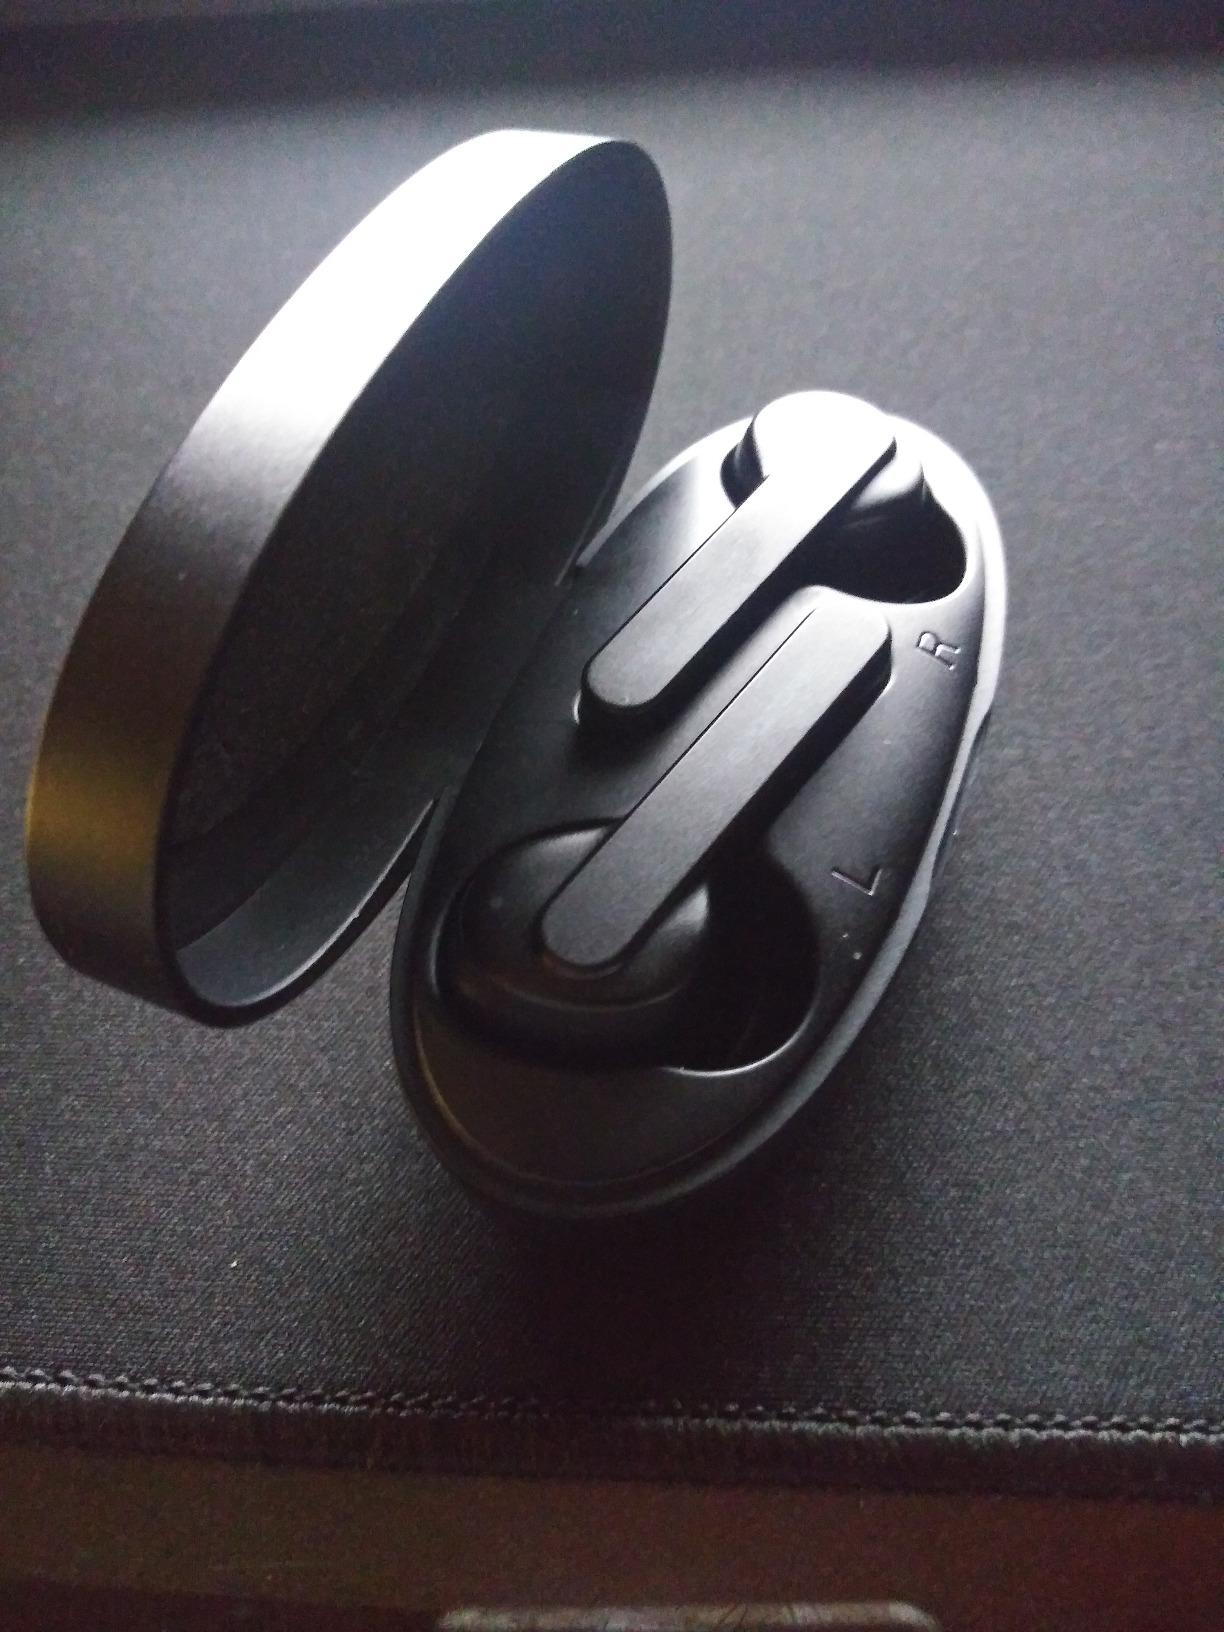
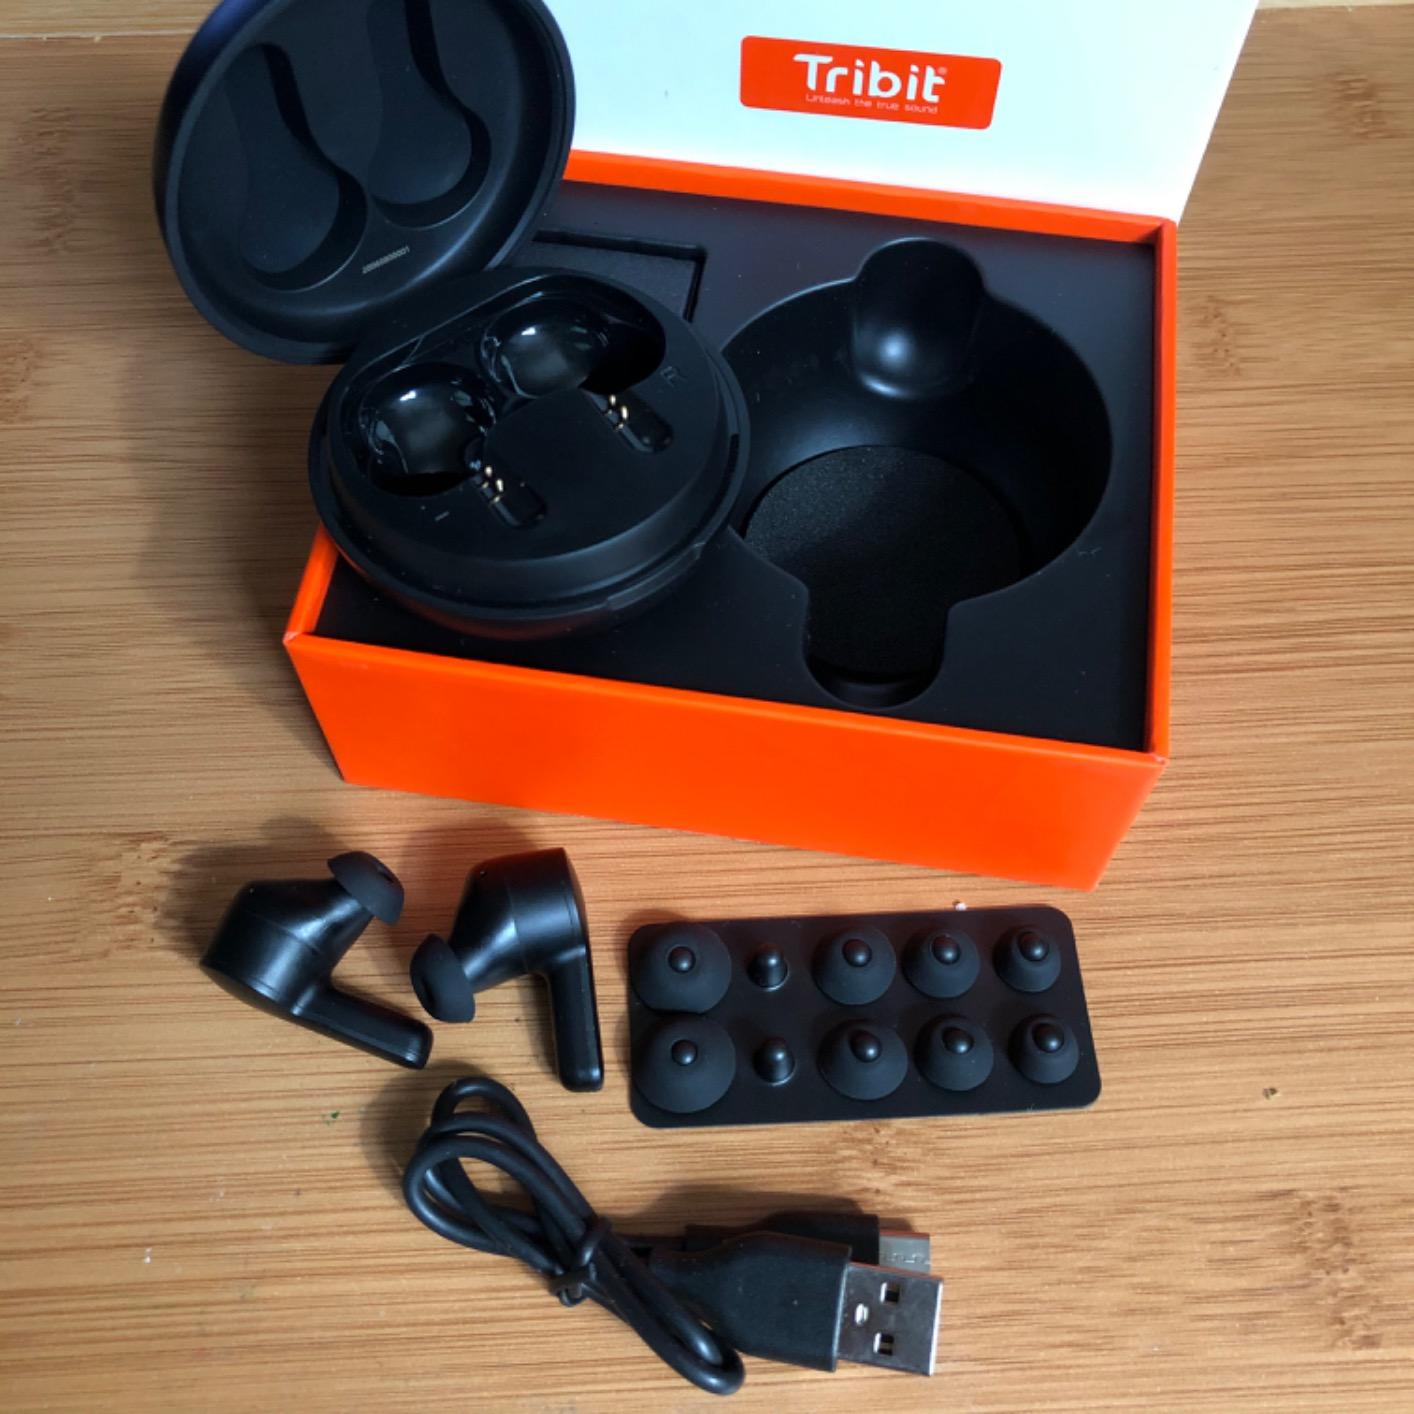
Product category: earbuds
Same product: no